Isaac Roberts' Observatory

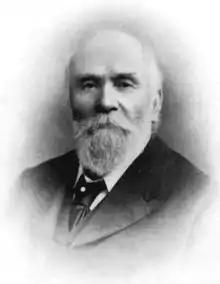
The astronomer Isaac Roberts.

Roberts began his astronomical observations in 1878, and early on saw the need to have the best observation conditions to make photographic records. This factor, coupled with his chronic bronchitis, which meant he needed a better climate for his health, motivated him to look for a new location suitable for his observations. In 1885 he acquired copy of "Observations upon the Topography and Climate of Crowborough Hill, Sussex" by Charles L. Prince, describing and extolling the conditions of the area, precisely those he needed. The local landowner sold to Roberts part of his property, four acres (1.6 hectares), where he built his house including a domed observatory to accommodate his telescopes. In 1890 Roberts, who called the house "Starfield", moved in. In his new house and observatory he continued his work—which earned him, among others awards, the Gold Medal of the Royal Astronomical Society of London—until his death in 1904.